Chiloé Archipelago

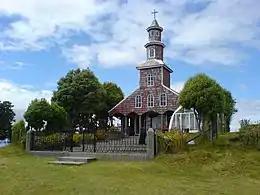
This church near Chacao bears evidence of baroque and neoclassical elements introduced by clergy in colonial times.

Chilotan architecture is a unique architectural style that is mainly restricted to Chiloe Island and nearby areas. In part because of its physical isolation from the rest of Chile, and access to different materials, Chiloé has a special architecture that differs most greatly from the typical Spanish colonial architecture. The Spanish who arrived in the 16th century, and Jesuit missionaries who followed, constructed hundreds of small wooden churches in an attempt to bring Christianity to a pagan land; the result was a mixing of Catholicism and pagan beliefs. In addition, the use of flat wooden tiles as shingles (wood shingles) became a staple in its architecture. Sixteen of these Churches of Chiloé still remain and have been designated UNESCO World Heritage Sites.